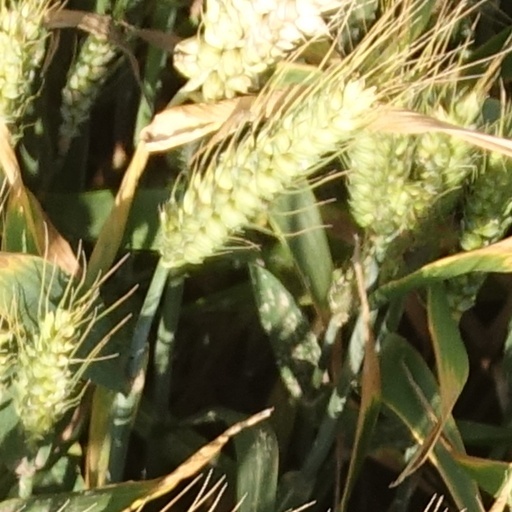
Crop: wheat